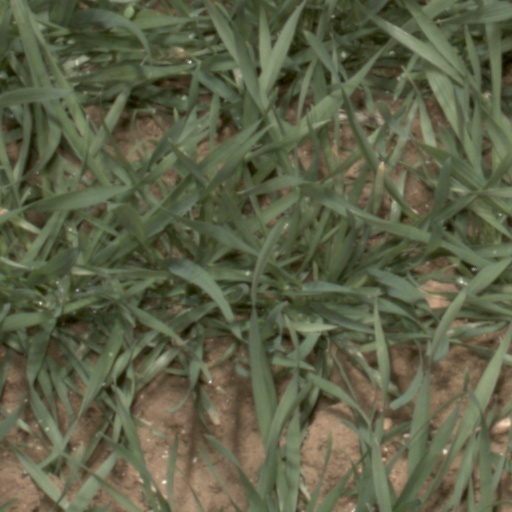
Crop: wheat